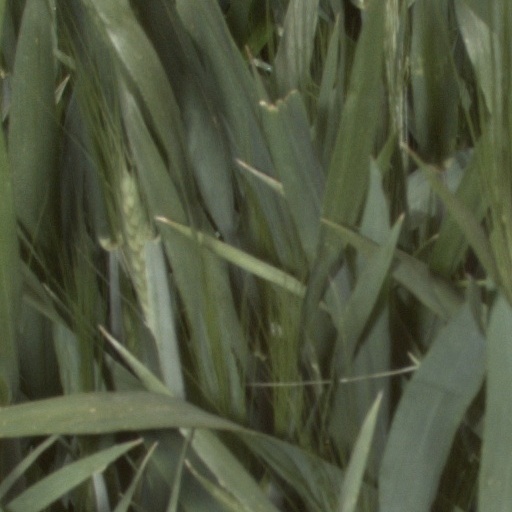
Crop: wheat